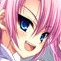
Portrait style: Anime Portrait